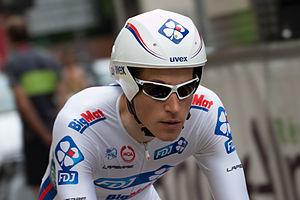
Arnold Jeannesson au Prologue du Critérium du Dauphiné 2012